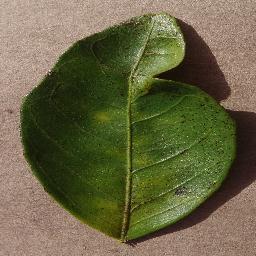
Label: Orange___Haunglongbing_(Citrus_greening)